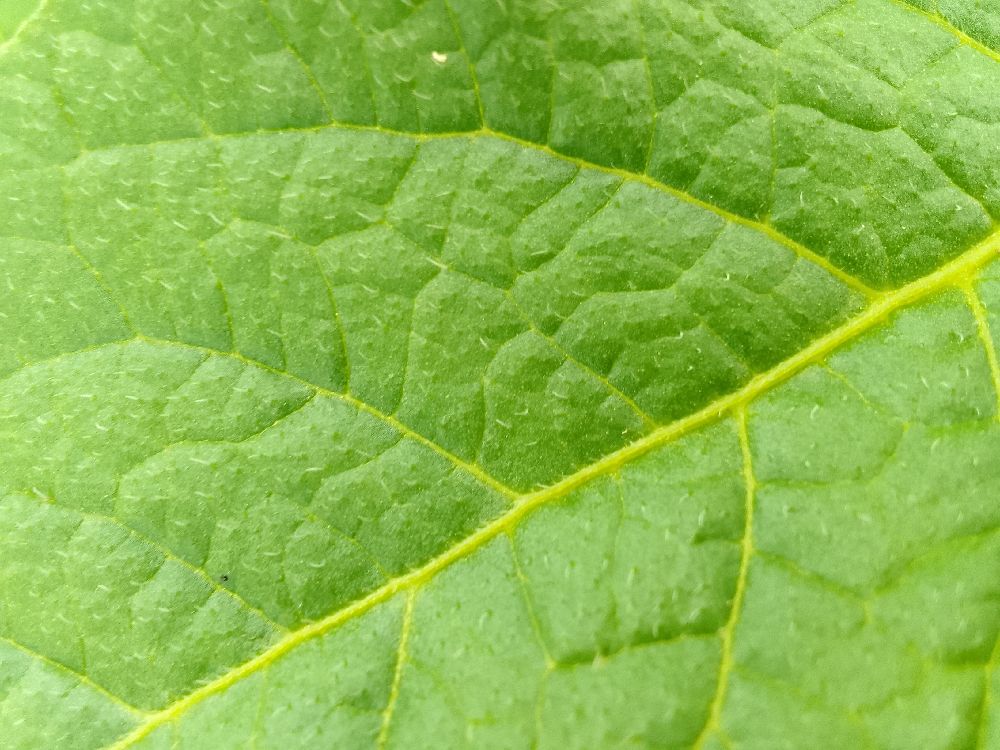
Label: Healthy